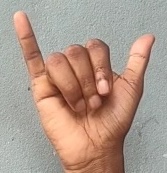
ASL sign: Y